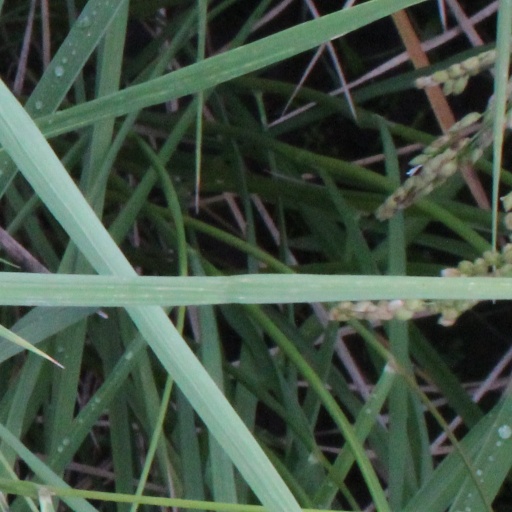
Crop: rice